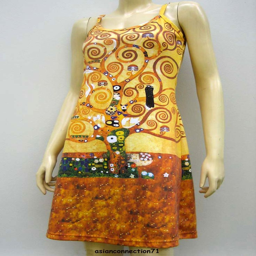
website category featuring tree of life .